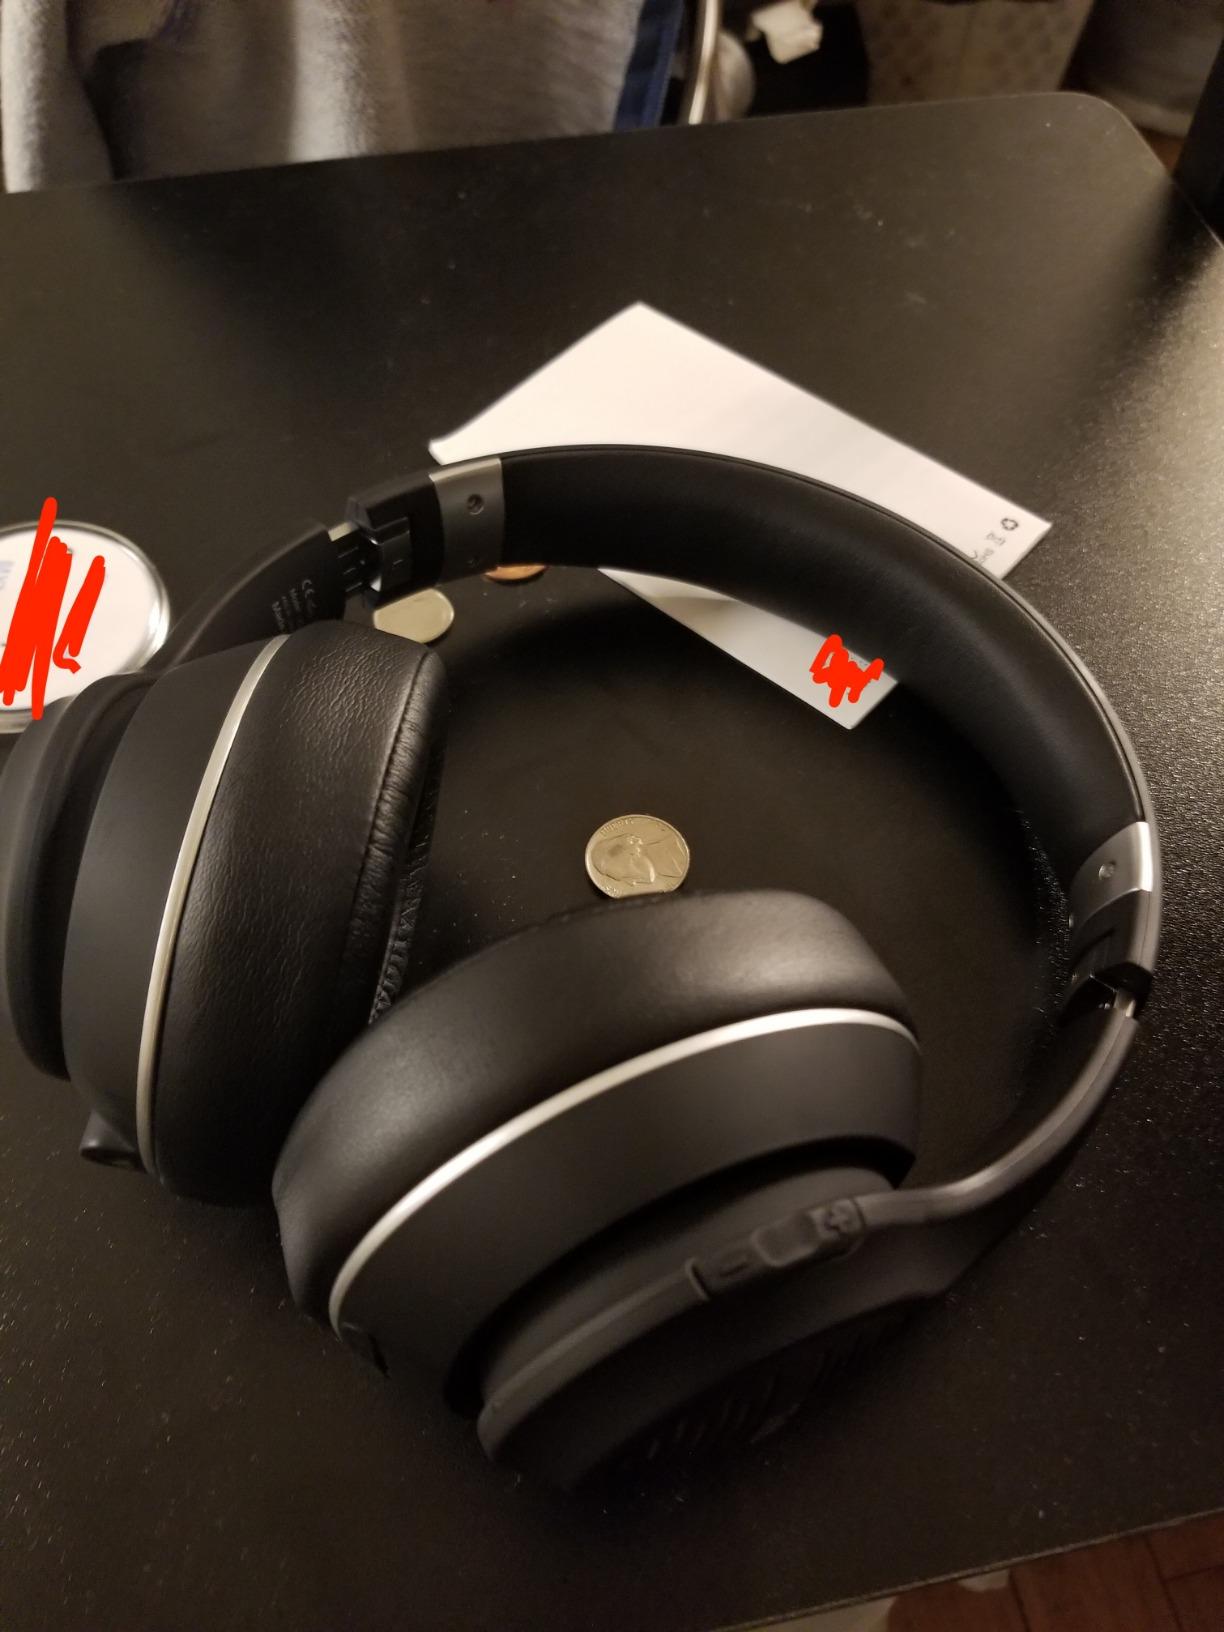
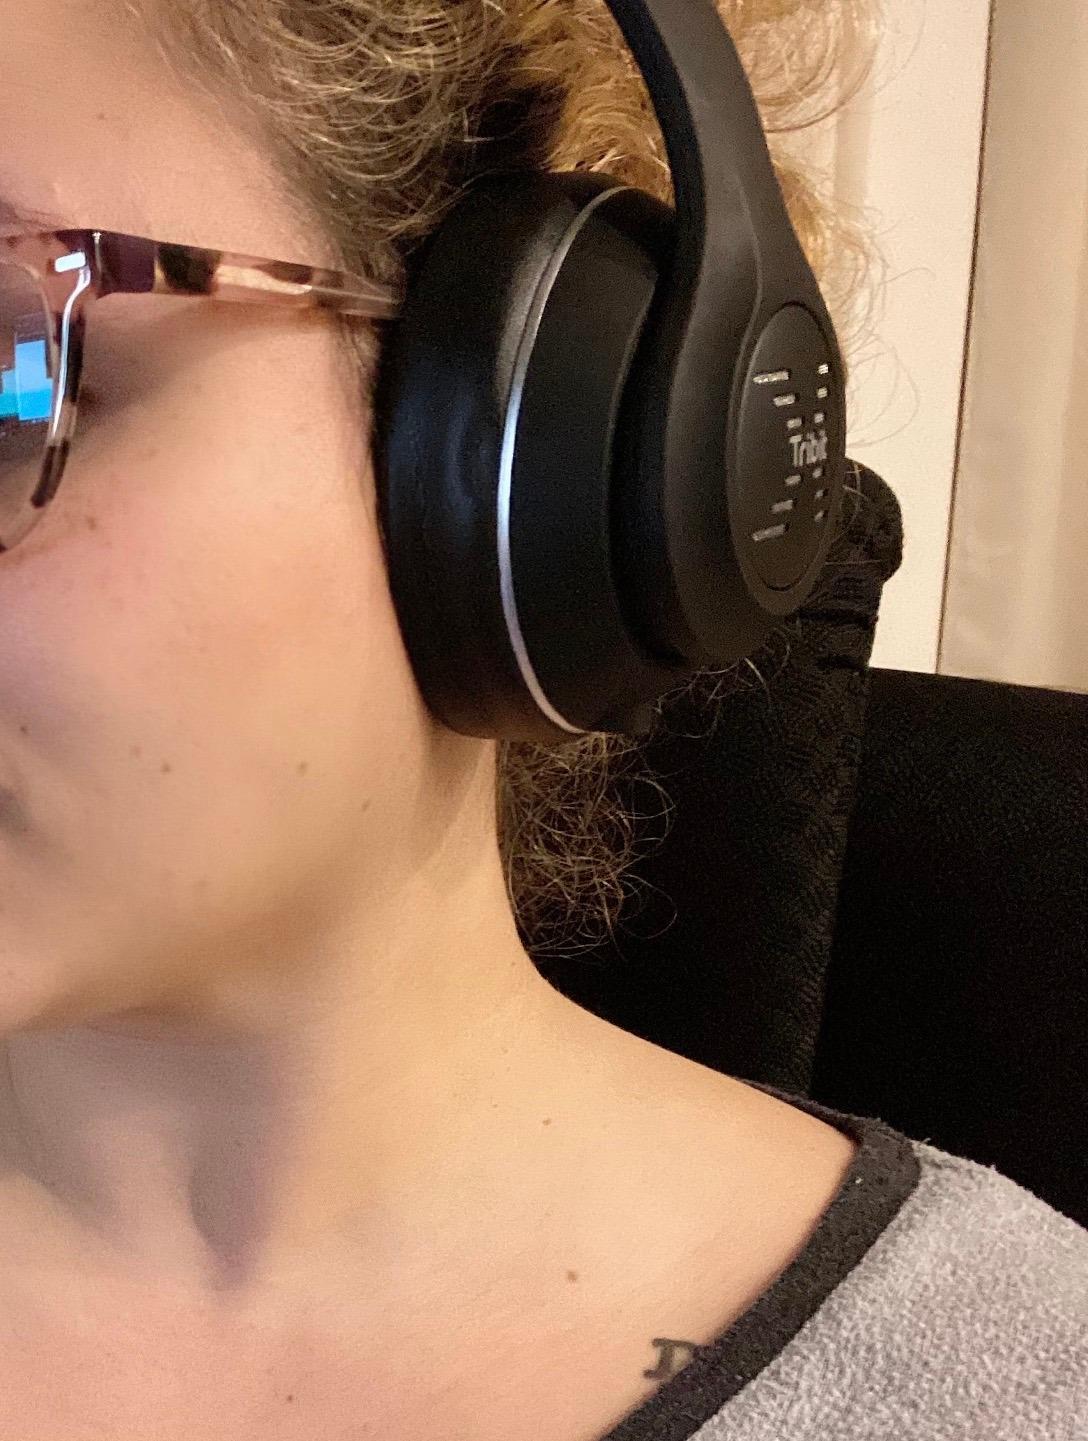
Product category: headphones
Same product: yes